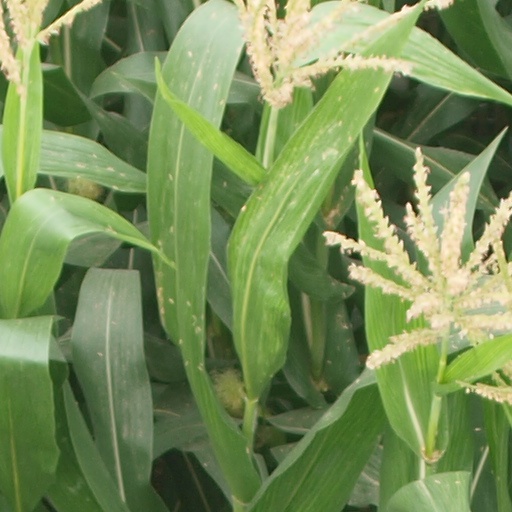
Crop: maize; corn